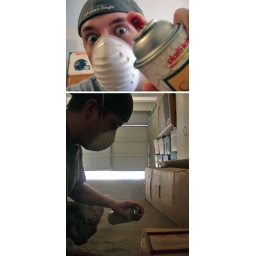
frames from 99cent store = yay. only in brown = not-yay. time to whip out the spray paint. black frames ftw!